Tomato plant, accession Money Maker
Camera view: tilt-top (135 deg); turntable rotation: 150 degrees
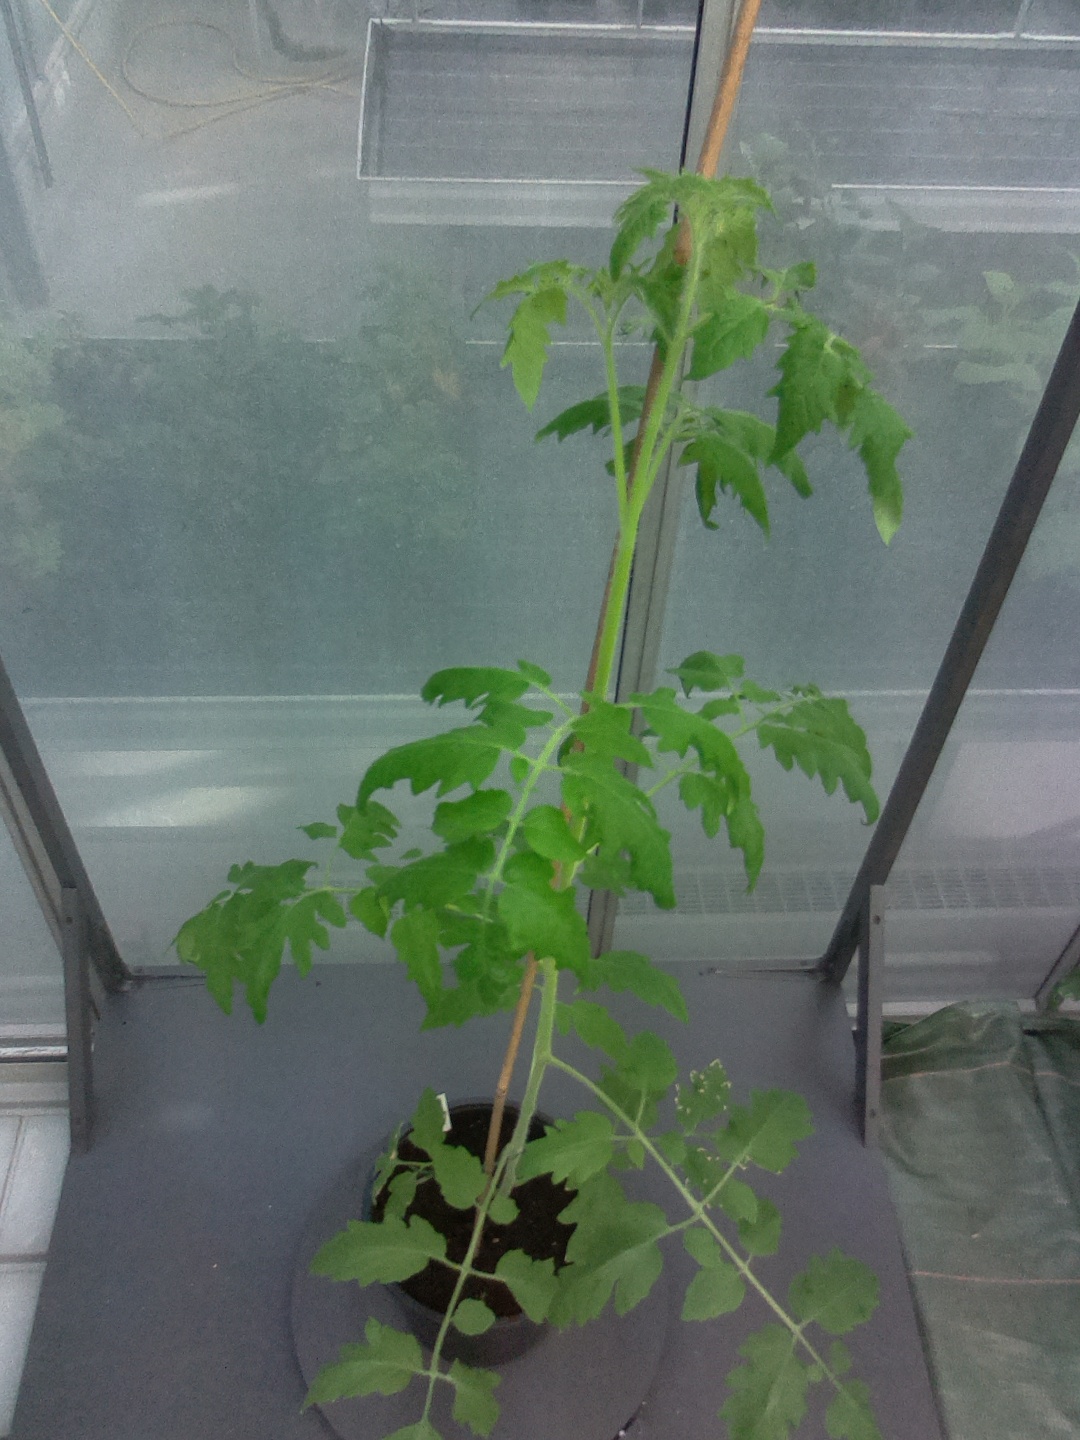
BBCH growth stage 17: 14 of true leaves visible